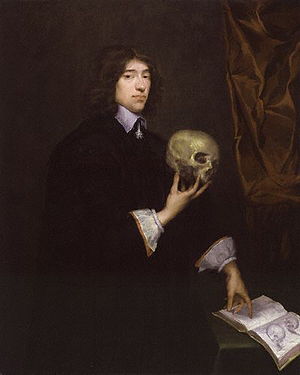
William Petty
William Petty.
Sir William Petty var en engelsk økonom, statistiker og filosof, oldefar til William Petty, 1. Marquess af Lansdowne.